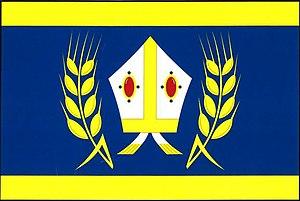
Bubovice est une commune du district de Beroun, dans la région de Bohême-Centrale, en Tchéquie. Sa population s'élevait à 546 habitants en 2020.